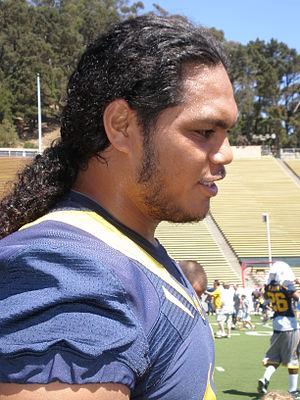
Tyson Alualu est un joueur américain de football américain. Il joue actuellement avec les Jaguars de Jacksonville.